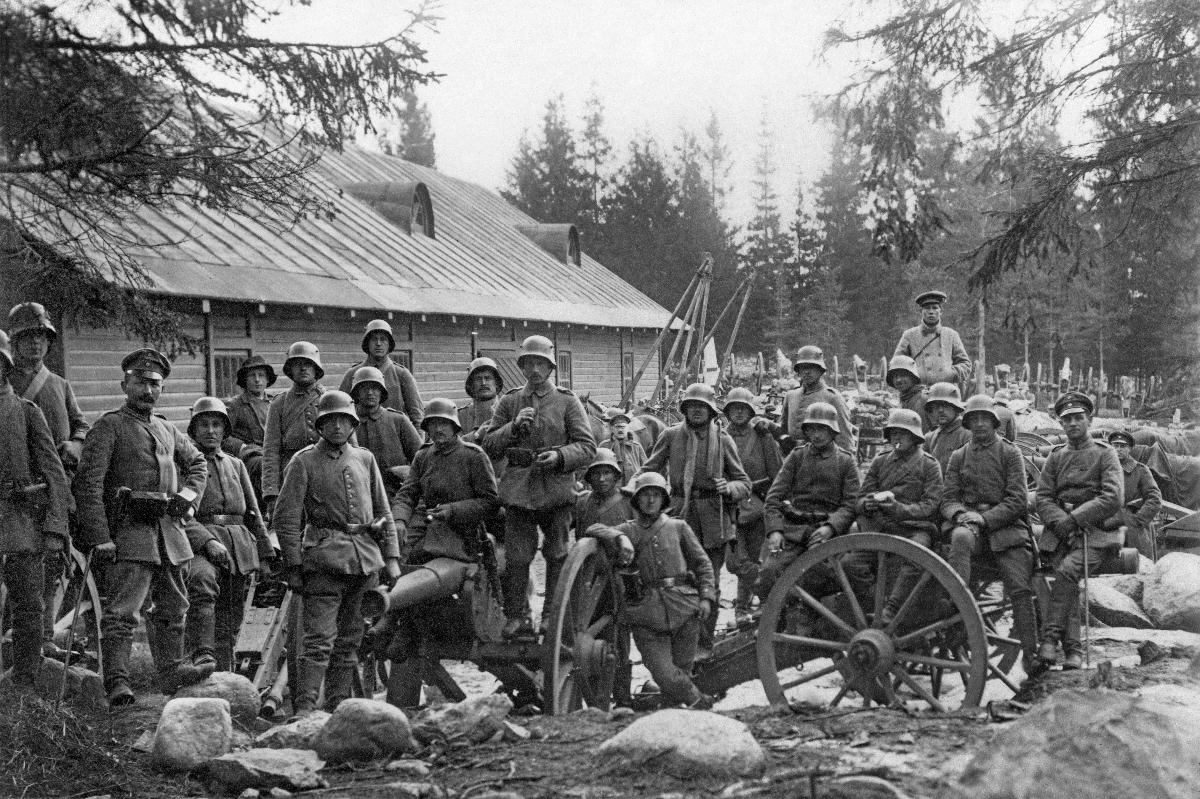
Huopalahden tykkivaraston valtaus
The occupation of Huopalahti gun supply
sisällön kuvaus: Huopalahden tykkivaraston valtaus. Saksalaisten 12.4.1918 valloittama punakaartilaisten tykkivarasto Huopalahdessa. sisällön kuvaus: The occupation of the Huopalahti gun supply. The German troops at the Red Guard gun supply which was occupied on 12.4.1918.
Vuosi: 1918
Paikka: Suomi; Suomi, Uusimaa, Helsinki; Suomi, Uusimaa, Helsinki, Huopalahti
Aiheet: Suomen sisällissota; saksalaiset; sotilaat; paraatit; saksalaiset joukot; varastotilat; Oulun valtaus; punakaartit; Finnish Civil War; Germans; soldiers; parades; storehouses; Finnish civil war; german troops; ammunition; gun supply; supplies; red guard; red guards; finska inbördeskriget; tyskar; soldater; parader; lagerutrymmen; röda garden